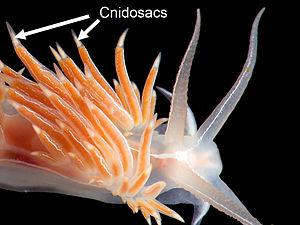
La Coryphelle argentée est une espèce de nudibranche de la famille des Flabellinidés. Ce petit mollusque le plus souvent blanc translucide et qui mesure 50 mm au maximum se rencontre dans l'ouest de la mer Méditerranée, ainsi que sur le littoral atlantique du Portugal à la Norvège. Hermaphodite comme tous les nudibranches, il dépose sur les branches des hydraires un cordon en spirale composé de milliers d’œufs desquels éclosent des larves véligères.
Les cérates — appelé également cerata ou papilles dorsales — sont des structures anatomiques des mollusques opisthobranches. Ce sont des appendices ou expansions dorsaux ou latéraux de formes variées. L'origine étymologique est grecque : κέρας signifie « corne ».